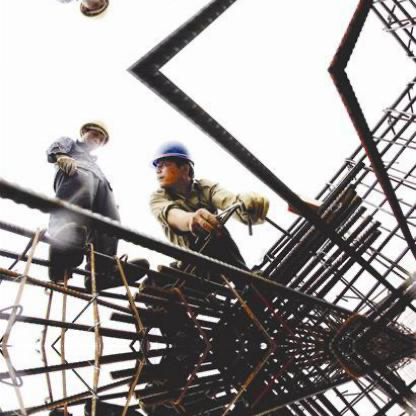
Objects in the image:
label: helmet
label: helmet
label: helmet